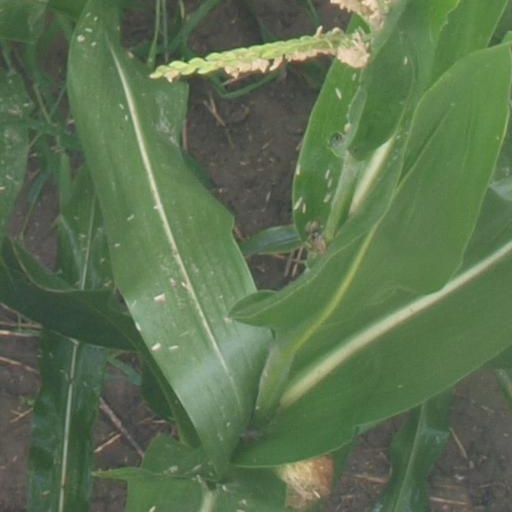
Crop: maize; corn